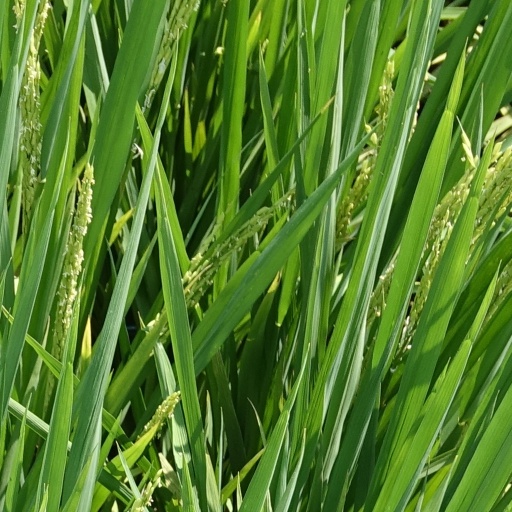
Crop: rice